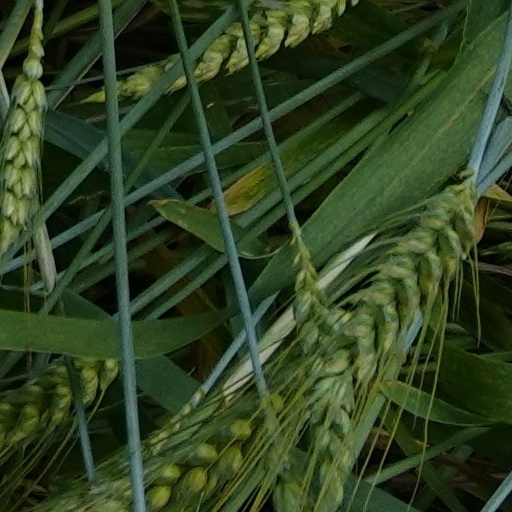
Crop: wheat